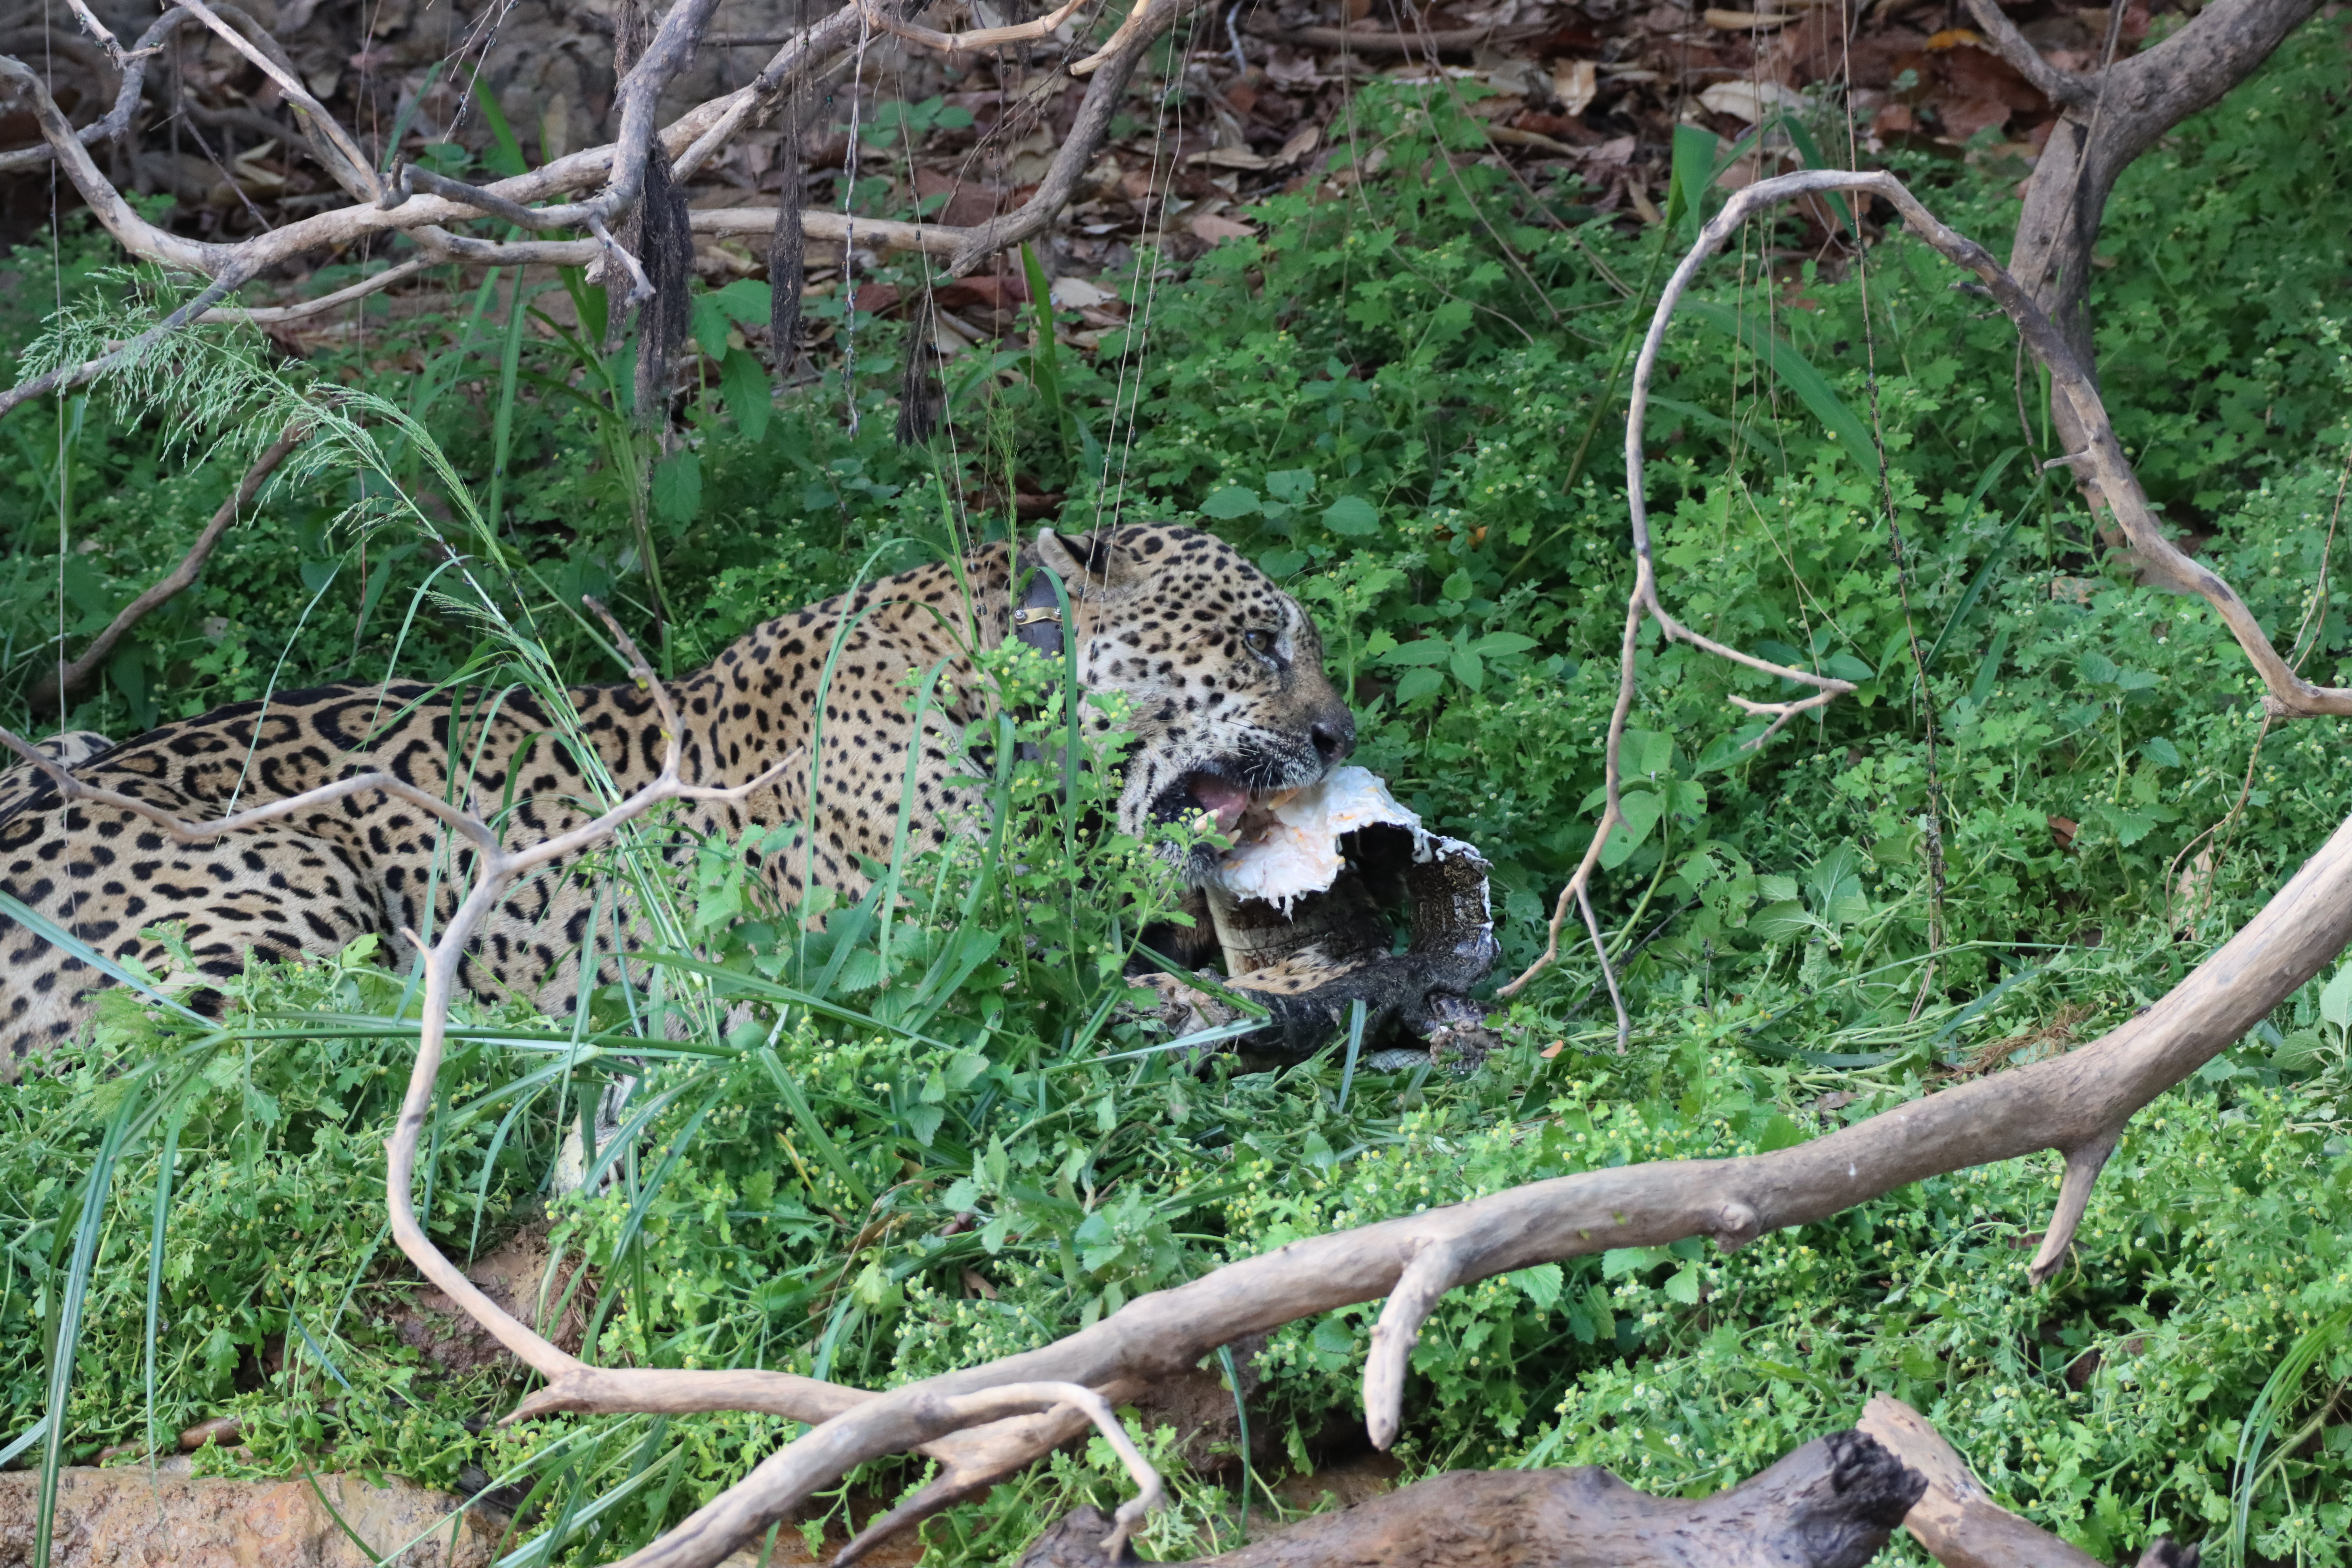
Jaguar: Ousado